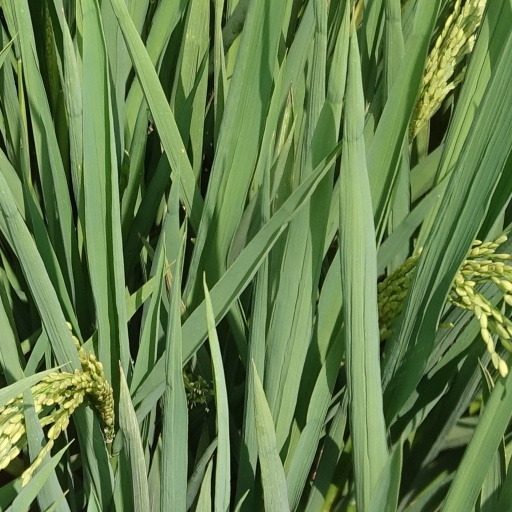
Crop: rice